Roberto Martínez Vásquez

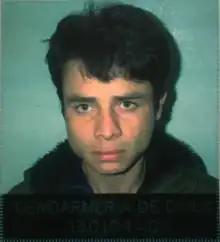
Martínez' mugshot, taken by the Chilean Gendarmerie.

José Roberto Martínez Vásquez (19 April 1976 – 13 December 2002), known by his friends as "Tila" and posthumously referred to as the "Psychopath of La Dehesa" was a Chilean serial rapist and robber. Born and raised in poverty, he would usually target high-class homes (usually located in Central Santiago, Las Condes, Vitacura, and Lo Barnechea) as part of a social vendetta. He was arrested multiple times, but was ultimately detained in June 2002 for the murder of his ex-girlfriend, 16-year-old Maciel Zúñiga, which occurred the previous month. He committed suicide by hanging in his prison cell during a blackout in December of that year.